Dustin Rhodes

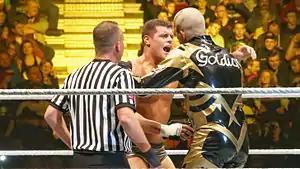
In 2013, Goldust returned to WWE, teaming with his half-brother Cody.

When Cody was (kayfabe) fired for speaking out against chief operating officer Triple H and then losing to the WWE Champion Randy Orton, Goldust returned on the September 9 "Raw" to face Orton in a match to get his half-brother Cody Rhodes rehired, but was defeated. Following this, Goldust's father Dusty Rhodes returned to WWE to ask Stephanie McMahon for Cody to be rehired. After much dialogue in which The Shield and Big Show interrupted, Stephanie McMahon gave Dusty two choices, which were to get knocked out by an unwilling Big Show or get "mauled by The Shield." Big Show then knocked Dusty out and stayed with Dusty while the paramedics arrived. In return, the Rhodes brothers gatecrashed "Raw" by attacking the Shield. At Battleground, Cody and Goldust won their jobs back when they defeated the WWE Tag Team Champions, Seth Rollins and Roman Reigns in a non-title match. The Rhodes brothers heaped more misery on the Shield by winning a no disqualification match on the October 14 "Raw" (with the help of Big Show) to capture the tag titles, marking Goldust's first title in WWE in nearly 11 years. By this point, many longtime Goldust mannerisms such as wearing a robe and platinum blonde wig to the ring were dropped in exchange for wearing a jacket similar to his brother; additionally, Goldust would now speak with his normal Texan voice. At Hell in a Cell, the Rhodes brothers' first successful title defense came with winning a triple threat match against the Usos and Rollins and Reigns. At Survivor Series, Goldust alongside his half-brother Cody, participated in the traditional Survivor Series Tag Team match where Goldust survived till the final two alongside Rey Mysterio. However, he got eliminated by Roman Reigns and his team lost. At , the Rhodes Brothers retained the title in a fatal-4-way elimination match against Curtis Axel and Ryback, The Real Americans and Big Show and Rey Mysterio, but they lost the title to New Age Outlaws (Road Dogg and Billy Gunn) at the Royal Rumble. Later in the Royal Rumble match, he would accidentally eliminate Cody Rhodes. After continuing to team together for months, Goldust and Cody broke up in June, after mounting losses. Cody prompted Goldust to find a new partner to replace him.